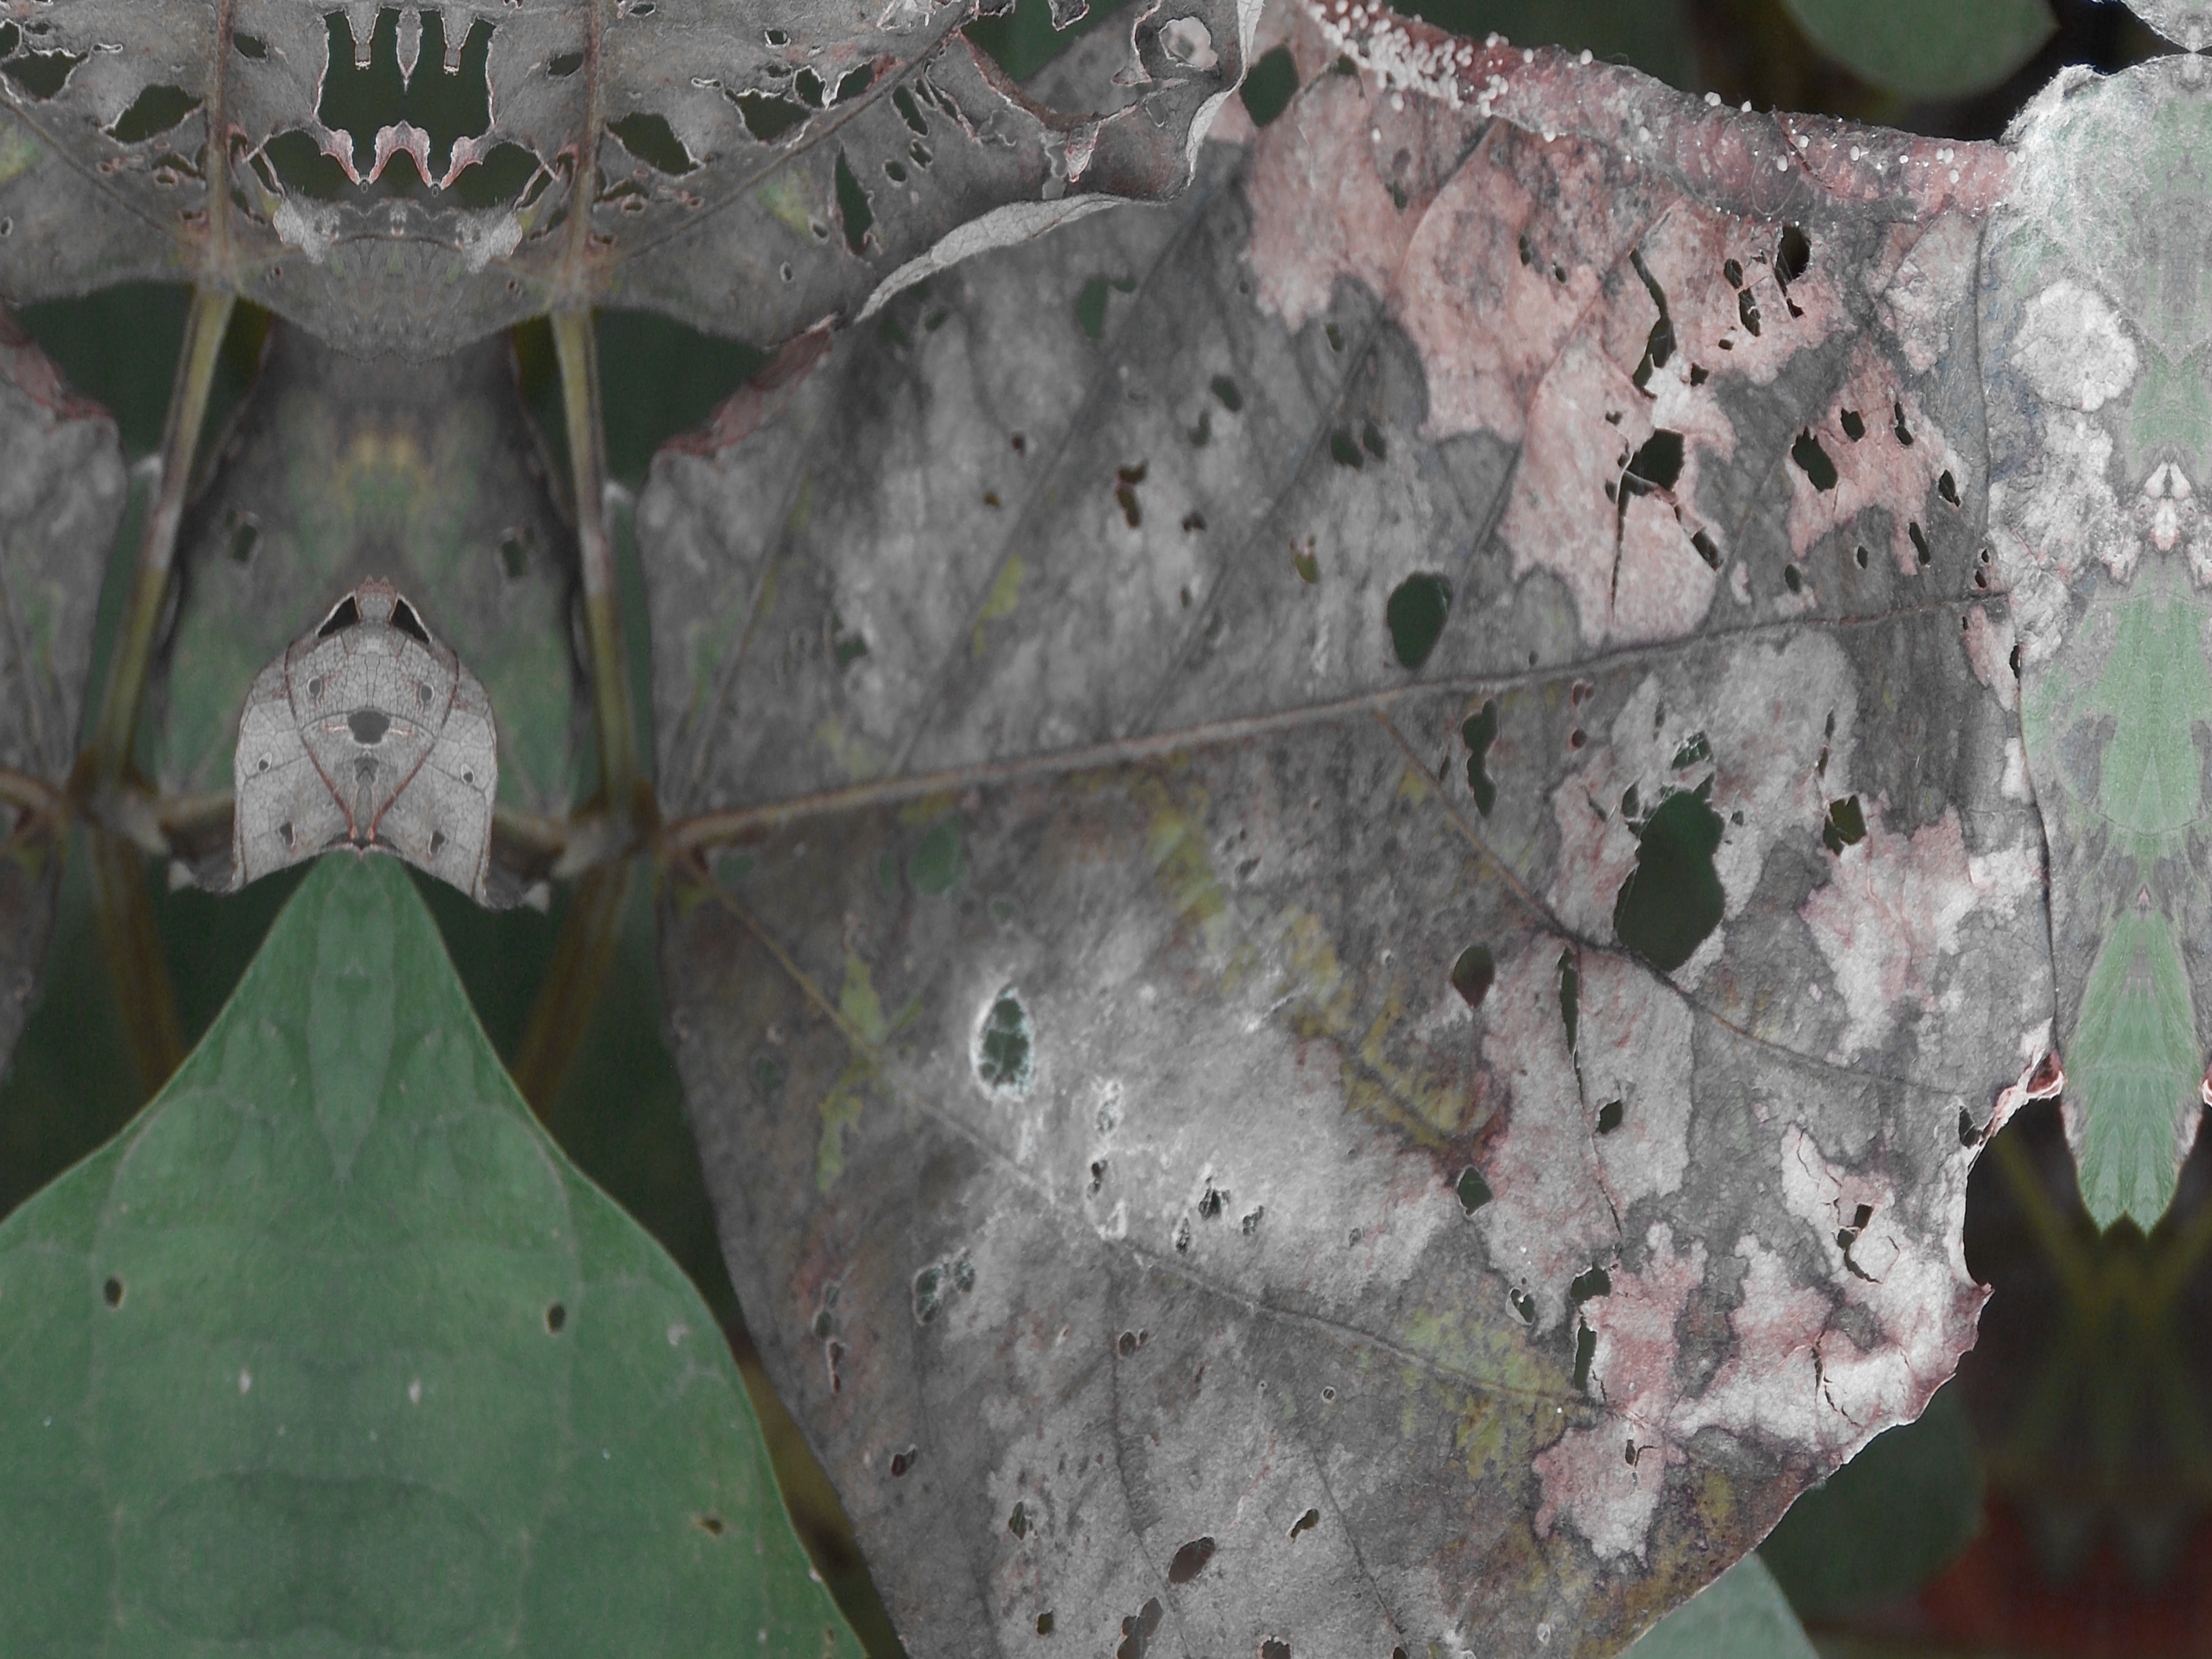
Label: Disease